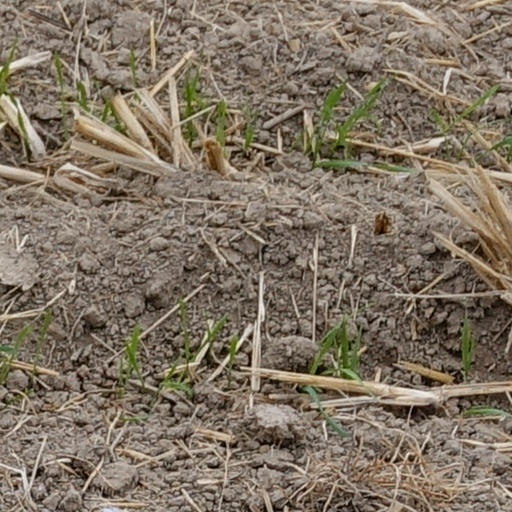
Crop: wheat